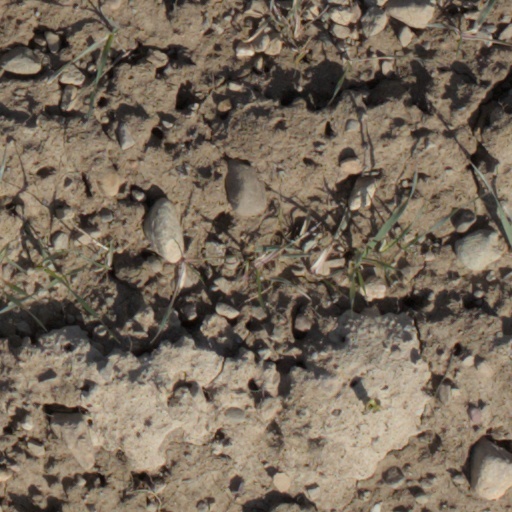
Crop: wheat